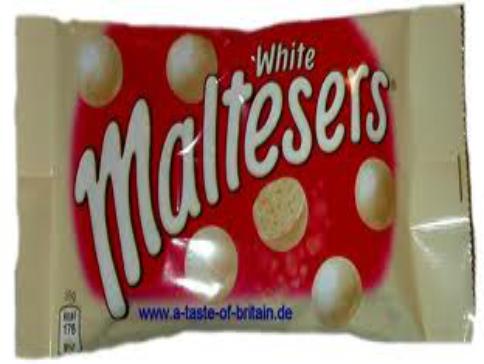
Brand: Maltesers
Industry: Food